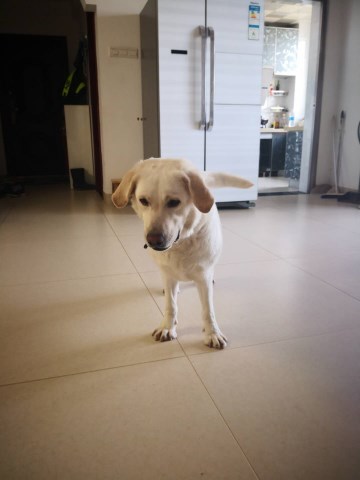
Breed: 3580-n000122-Labrador_retriever